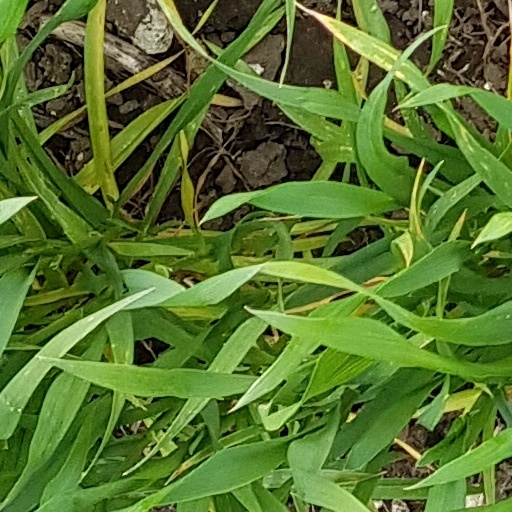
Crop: wheat